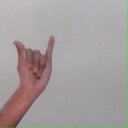
अक्षर: य